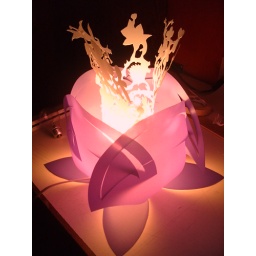
desk lamp in hi light